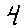
Label: 4